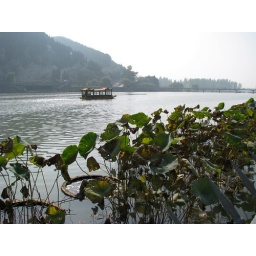
tourist boat on the river alongside the longmen caves near luoyang